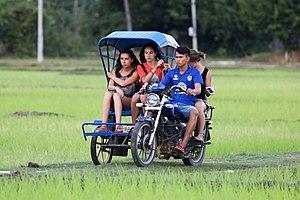
Homme laotien conduisant son taxi sidecar à Don Det (Laos), au milieu des rizières, avec trois filles touristes occidentales passagères
Don Det est une île de l'archipel de Si Phan Don sur le Mékong au Laos. L'île mesure 3,5 km de long et 1,25 km de large.
Un rickshaw, aussi appelé trishaw, est un véhicule tricycle utilisé pour le transport de personnes ou de marchandises.
Le tuk-tuk est un tricycle motorisé thaïlandais ou cambodgien servant généralement de taxi. Il est constitué d'un ensemble monocorps avec un avant de scooter, sur une roue, avec guidon, prolongé d'une « carriole » recouverte d'une capote, sur deux roues, dans laquelle s'assoient les passagers. Il y a en général de la place pour trois adultes.